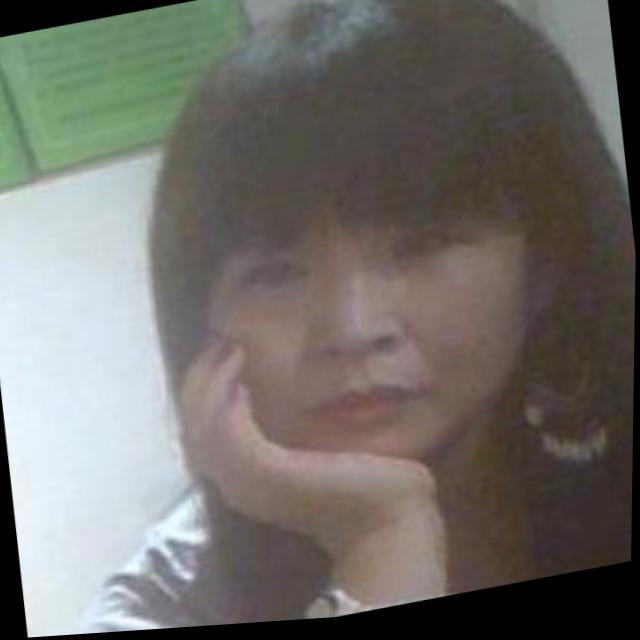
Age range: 21-44